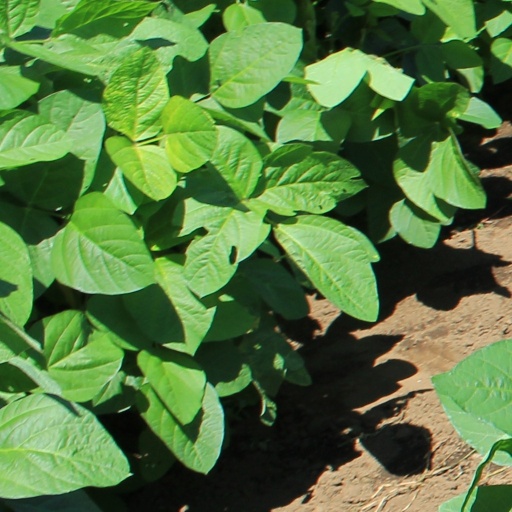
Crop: soybean